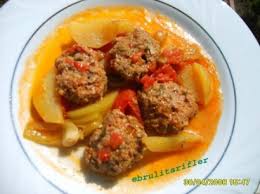
Yemek: izmir_kofte